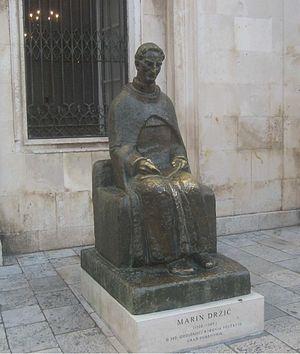
Marin Držić ou Marino Darsa est considéré comme le plus grand prosateur et dramaturge de la République de Raguse.